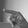
ASL letter: P